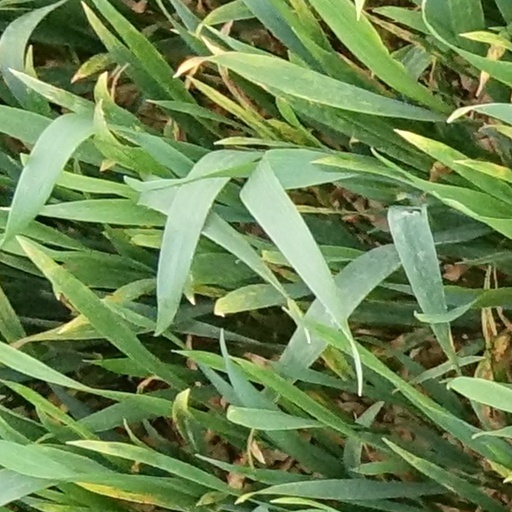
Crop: wheat